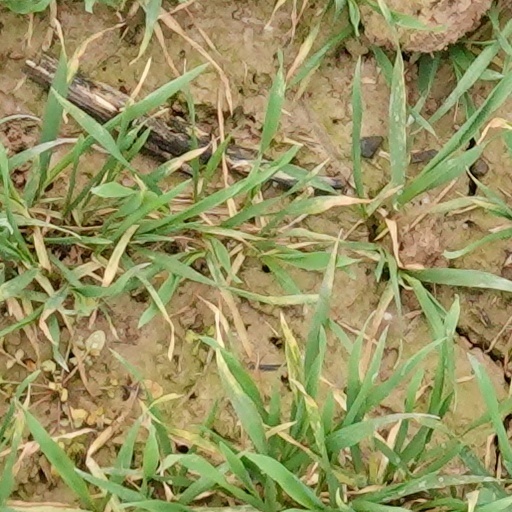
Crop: wheat